Memphis Depay

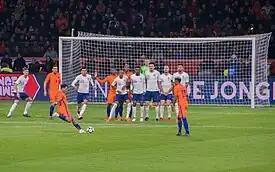
Depay taking a free kick in a friendly against England in March 2018.

Early in his career, a PSV coach noted Memphis as "very angry", and he now uses a life coach to aid his mentality. In April 2015, "The Daily Telegraph" described Memphis as "a fearsome striker of the ball with his right foot but is usually used as an inverted left winger who cuts onto his right foot. A pacey and tricky player, his direct running makes him a difficult opponent for defenders". However, they criticised him as "a ball-hog", pointing out his high rate of shots in comparison to a low rate of assists. Memphis is also known for his free-kick ability. During the 2014–15 season, he was statistically the best set-piece taker in the whole of Europe, as he scored 7 times in 33 attempts, the most in all European leagues and the second-best accuracy.